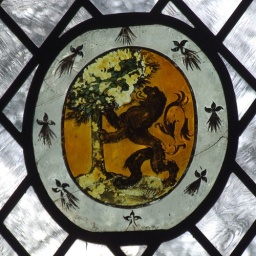
Stained glass in window in south wall of nave.